Anhangueridae

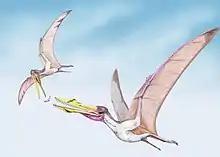
Restoration of "Cimoliopterus" stealing prey from a "Lonchodectes"

The forelimbs of anhanguerids were proportionally enormous, around five times longer than their legs. Substantial anchorage on the body is required given the mighty arms, and accordingly, anhanguerids have robust scapulocoracoids, and stout, deeply keeled sterna, which served the purpose of housing their substantial forelimb muscles. The shoulder or pectoral girdle in anhanguerids is set at a perpendicular angle to the spine, with the coracoids being much longer than the scapulae. The shoulder girdle is also of typical construction for ornithocheiroids. Over 60 percent of the wing length is occupied by the wing fingers, making them among the longest possessed by any pterodactyloids.